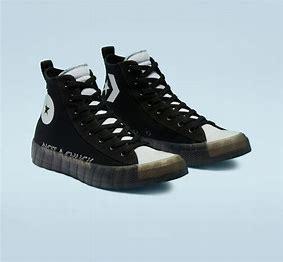
Brand: Converse
Model: UNT1TL3D